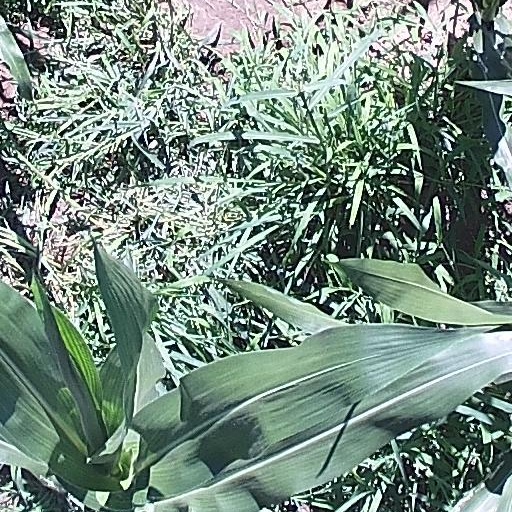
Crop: maize; corn